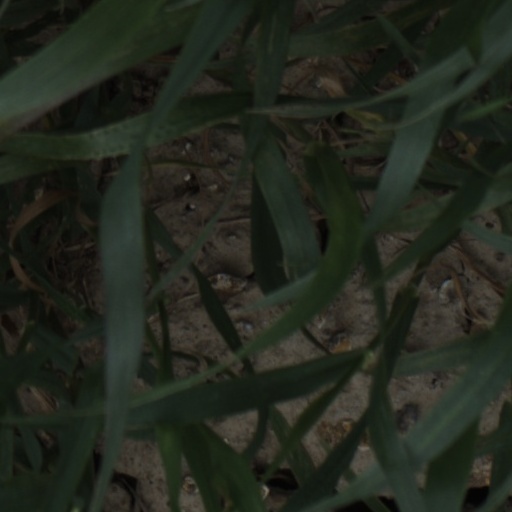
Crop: wheat